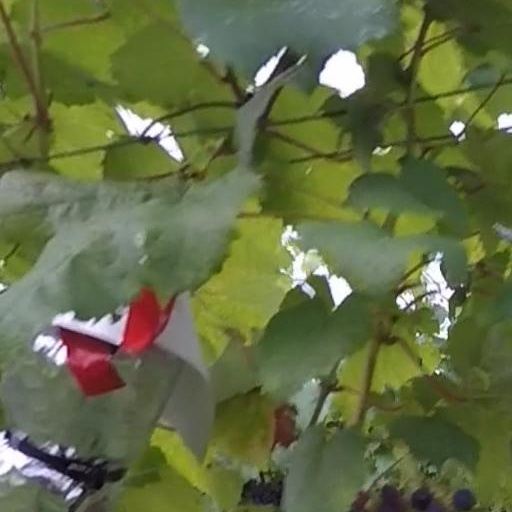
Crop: grape